Annabel Lee

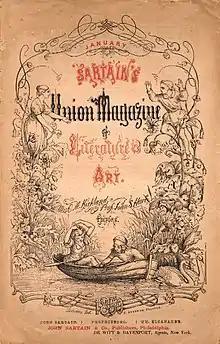
"Sartain's Union Magazine of Literature and Art", Philadelphia, January 1850

"Annabel Lee" is the last complete poem composed by American author Edgar Allan Poe. Like many of Poe's poems, it explores the theme of the death of a beautiful woman. The narrator, who fell in love with Annabel Lee when they were young, has a love for her so strong that even angels are envious. He retains his love for her after her death. There has been debate over who, if anyone, was the inspiration for "Annabel Lee". Though many women have been suggested, Poe's wife Virginia Eliza Clemm Poe is one of the more credible candidates. Written in 1849, it was not published until shortly after Poe's death that same year.